Cunedda

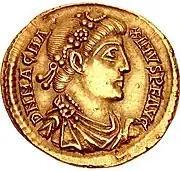
Coin featuring Magnus Maximus, Roman Emperor

Cunedda's family is traced back to a grandfather living in late Roman Britain named Padarn Beisrudd. His name literally translates as Paternus of the "red tunic" or the scarlet cloak, a colour attributed to Roman officers during the Roman Empire. One traditional interpretation identifies Padarn as a Roman (Romano-British) official of reasonably high rank who had been placed in command of the Votadini troops stationed in the Clackmannanshire region of Scotland in the 380s or earlier by the Roman Emperor Magnus Maximus.